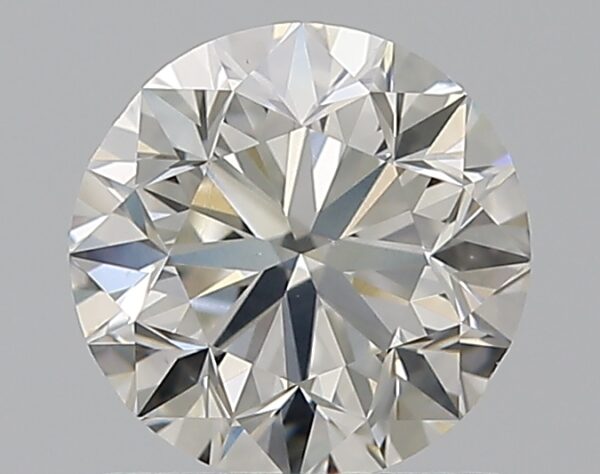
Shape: round
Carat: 1
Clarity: VS2
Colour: I
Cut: VG
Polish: EX
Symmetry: VG
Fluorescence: N
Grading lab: GIA
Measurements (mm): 6.15 x 6.23 x 4.03